The Last Judgment (Bosch, Vienna)

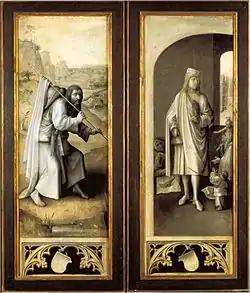
The closed triptych

The oldest mention of the painting is in a 1659 inventory of Archduke Leopold Wilhelm of Austria's collection, as by "Hieronimo Bosz". In the late 18th century, the work was acquired by count Lambert-Sprinzenstein, from whom it later went to the current location. In the 17th-18th centuries, the triptych has been widely repainted and has lost part of the colors.